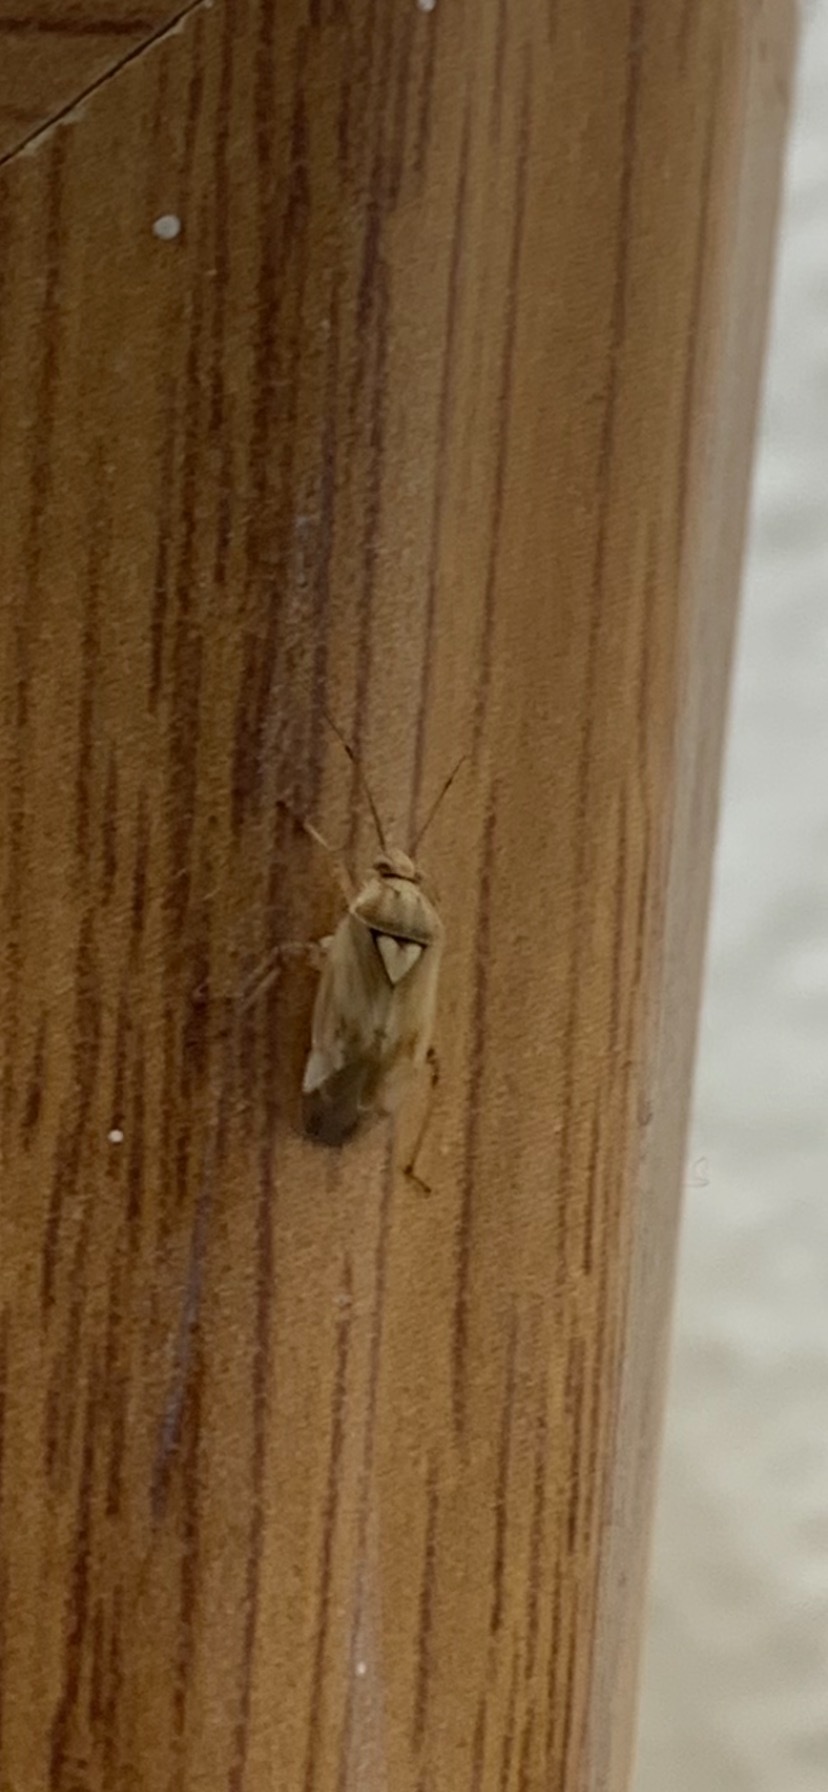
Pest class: lygus_bug